The Rainmaker (novel)

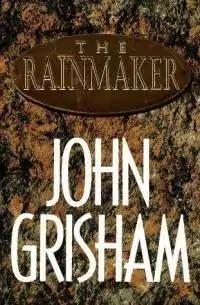
First edition cover

The Rainmaker is a 1995 novel by John Grisham, his sixth.